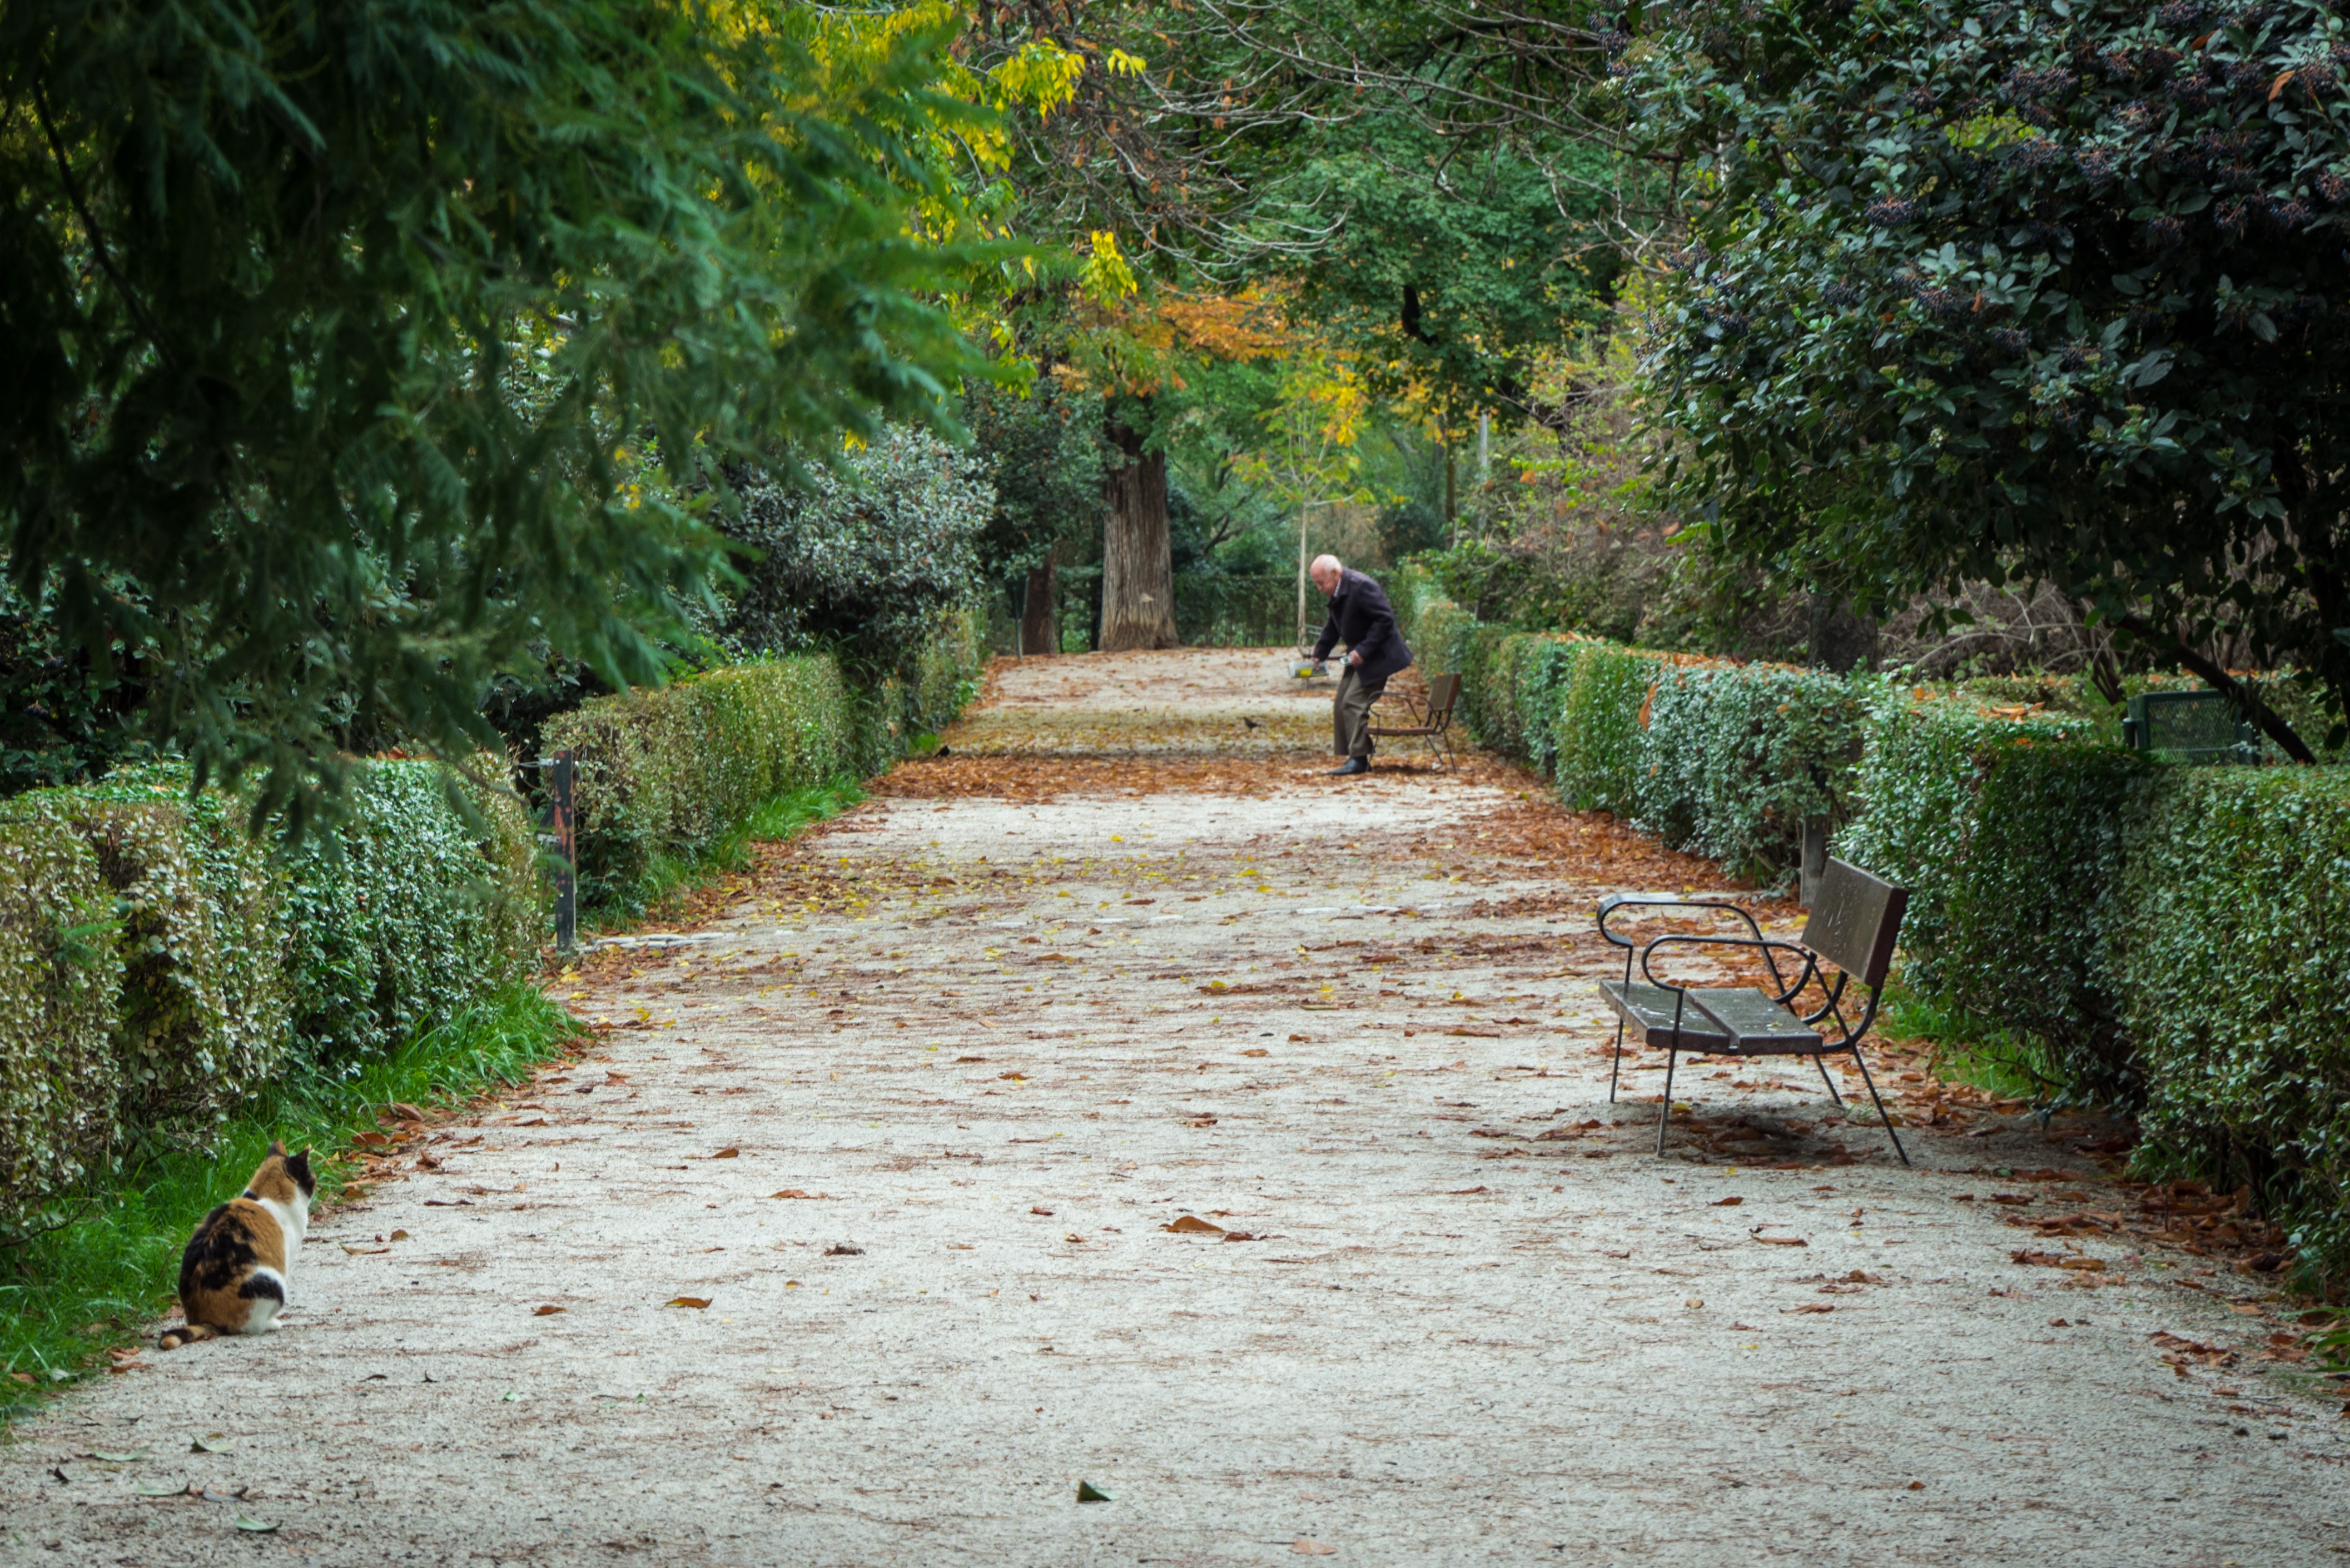
landscape, tree, nature, forest, path, plant, trail, lawn, leaf, sidewalk, flower, trunk, walkway, bark, walk, green, lush, autumn, park, brown, botany, yellow, garden, route, trees, leaves, outdoors, colors, vegetation, shrub, madrid, botanical garden, woodland, yard, autumn leaves, autumn forest, dried leaves, green leaf